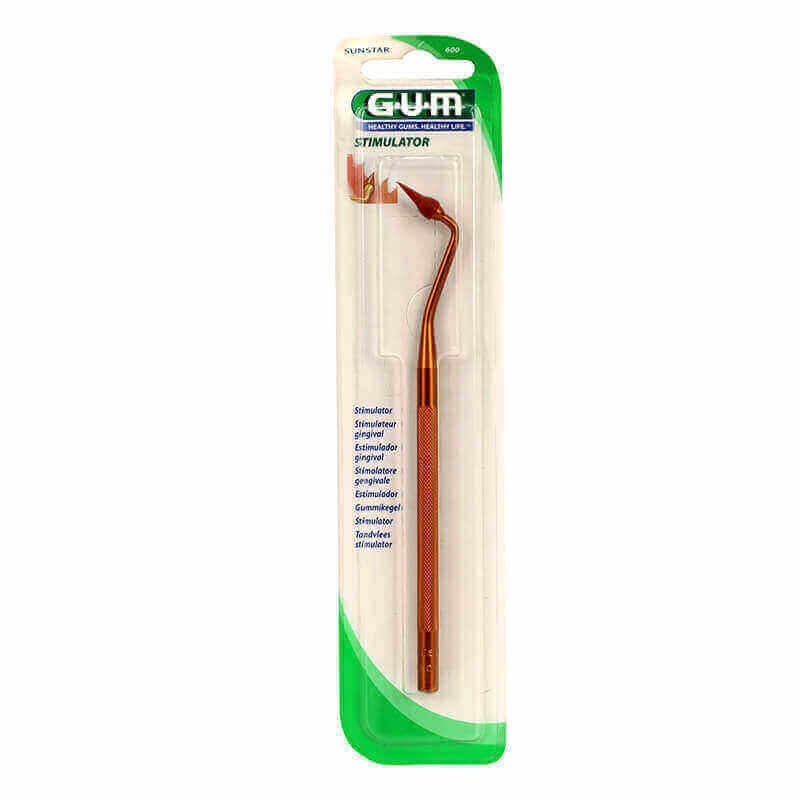
Butler Gum Stimulator 1 Pc
Butler Gum Stimulator 1 Pc 600 Butler Gum Stimulator helps to ensure healthy gum and relieve gum irritation. It helps to remove plaque and food particles that can get stuck in the spaces between teeth. Butler Gum Stimulator has a rubber tip that stimulates blood flow by massaging the gum.
Brand: Butler Gum
Category: Health & Beauty > Personal Care > Oral Care > Gum Stimulators > Electric Gum Stimulators